Francesco Crispi

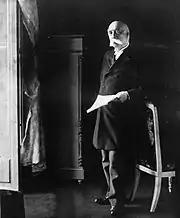
Crispi during his last years

The ensuing Antonio di Rudini cabinet lent itself to Cavallotti's campaign, and at the end of 1897, the judicial authorities applied to the Chamber of Deputies for permission to prosecute Crispi for embezzlement. A parliamentary commission of inquiry discovered only that Crispi, on assuming office in 1893, had found the secret service coffers empty, and had borrowed money from a state bank to fund it, repaying it with the monthly instalments granted in regular course by the treasury. The commission, considering this proceeding irregular, proposed, and the Chamber adopted, a vote of censure, but refused to authorize a prosecution.